Adnan Mravac

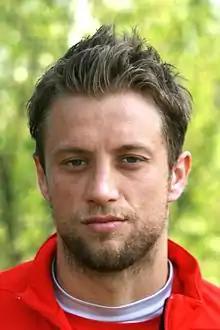
Mravac with SV Mattersburg

Adnan Mravac (born 10 April 1982) is a Bosnian-Herzegovinian former professional footballer who played as a defender. He made 13 appearances for the Bosnia and Herzegovina national team.